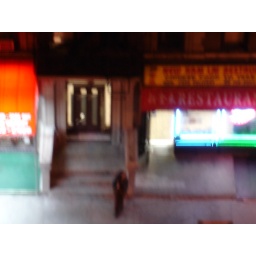
shit camera. zoom in outside my window to the sidewalk